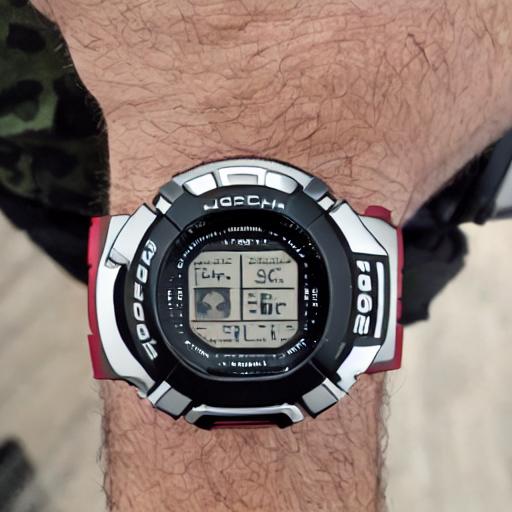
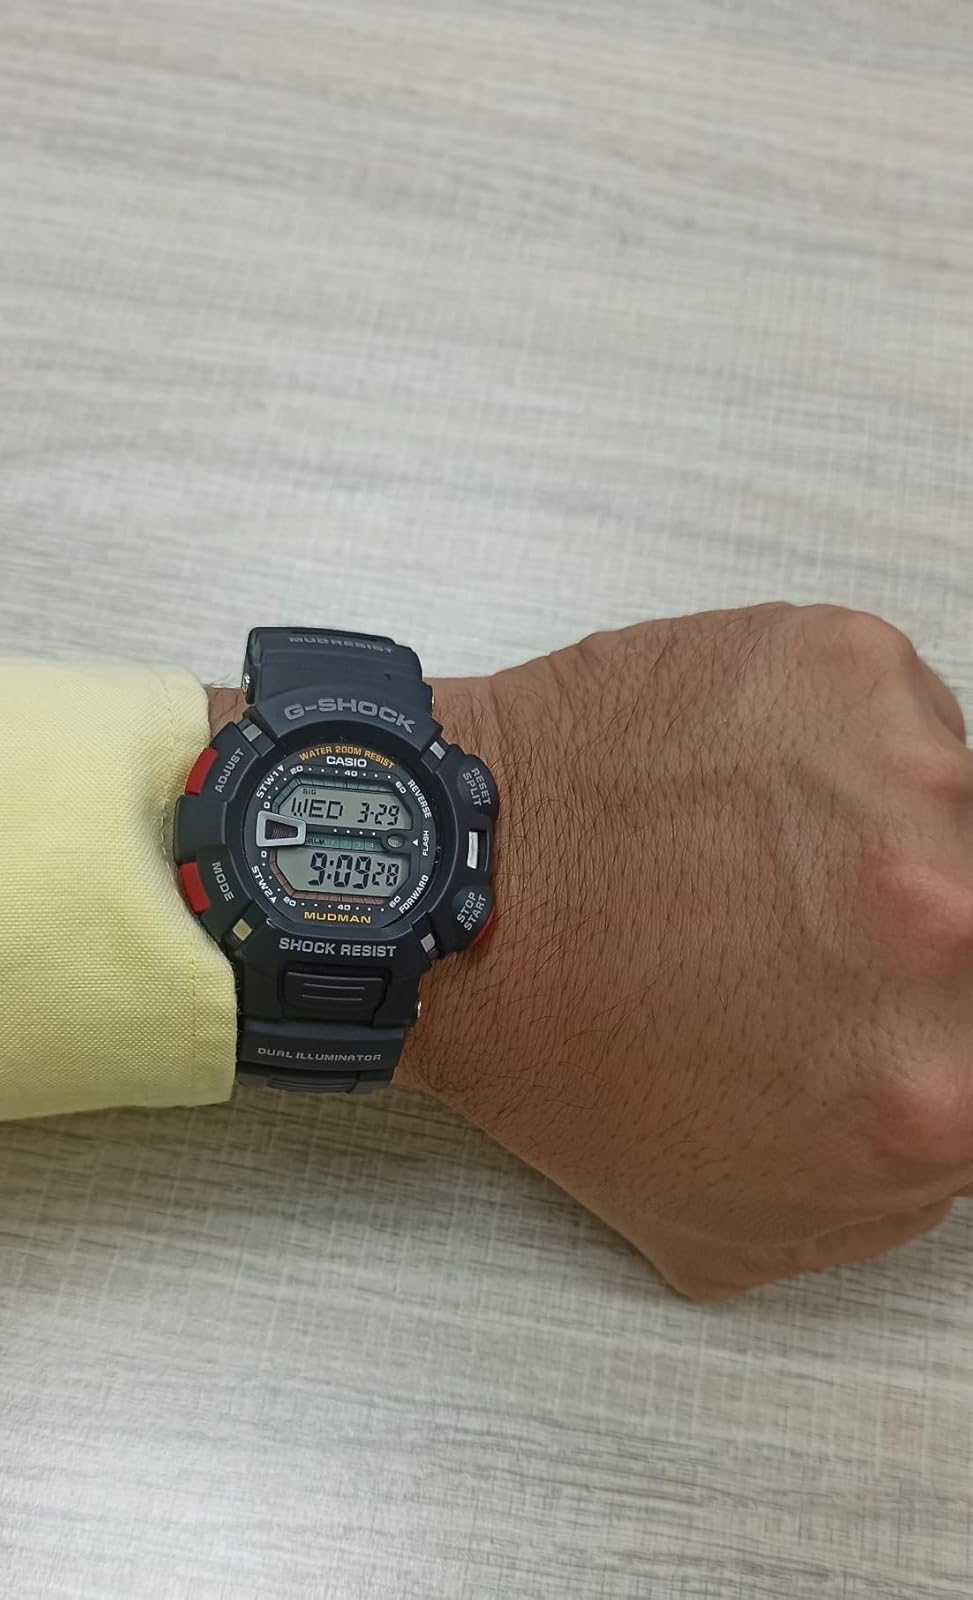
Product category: accessories_watch
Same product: no